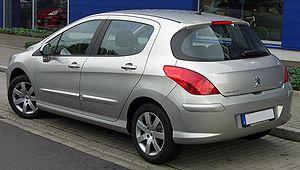
La Peugeot 308 est une automobile du constructeur Peugeot. Elle succède à la Peugeot 307 le 19 septembre 2007, et est remplacée en 2013 par la Peugeot 308 II.